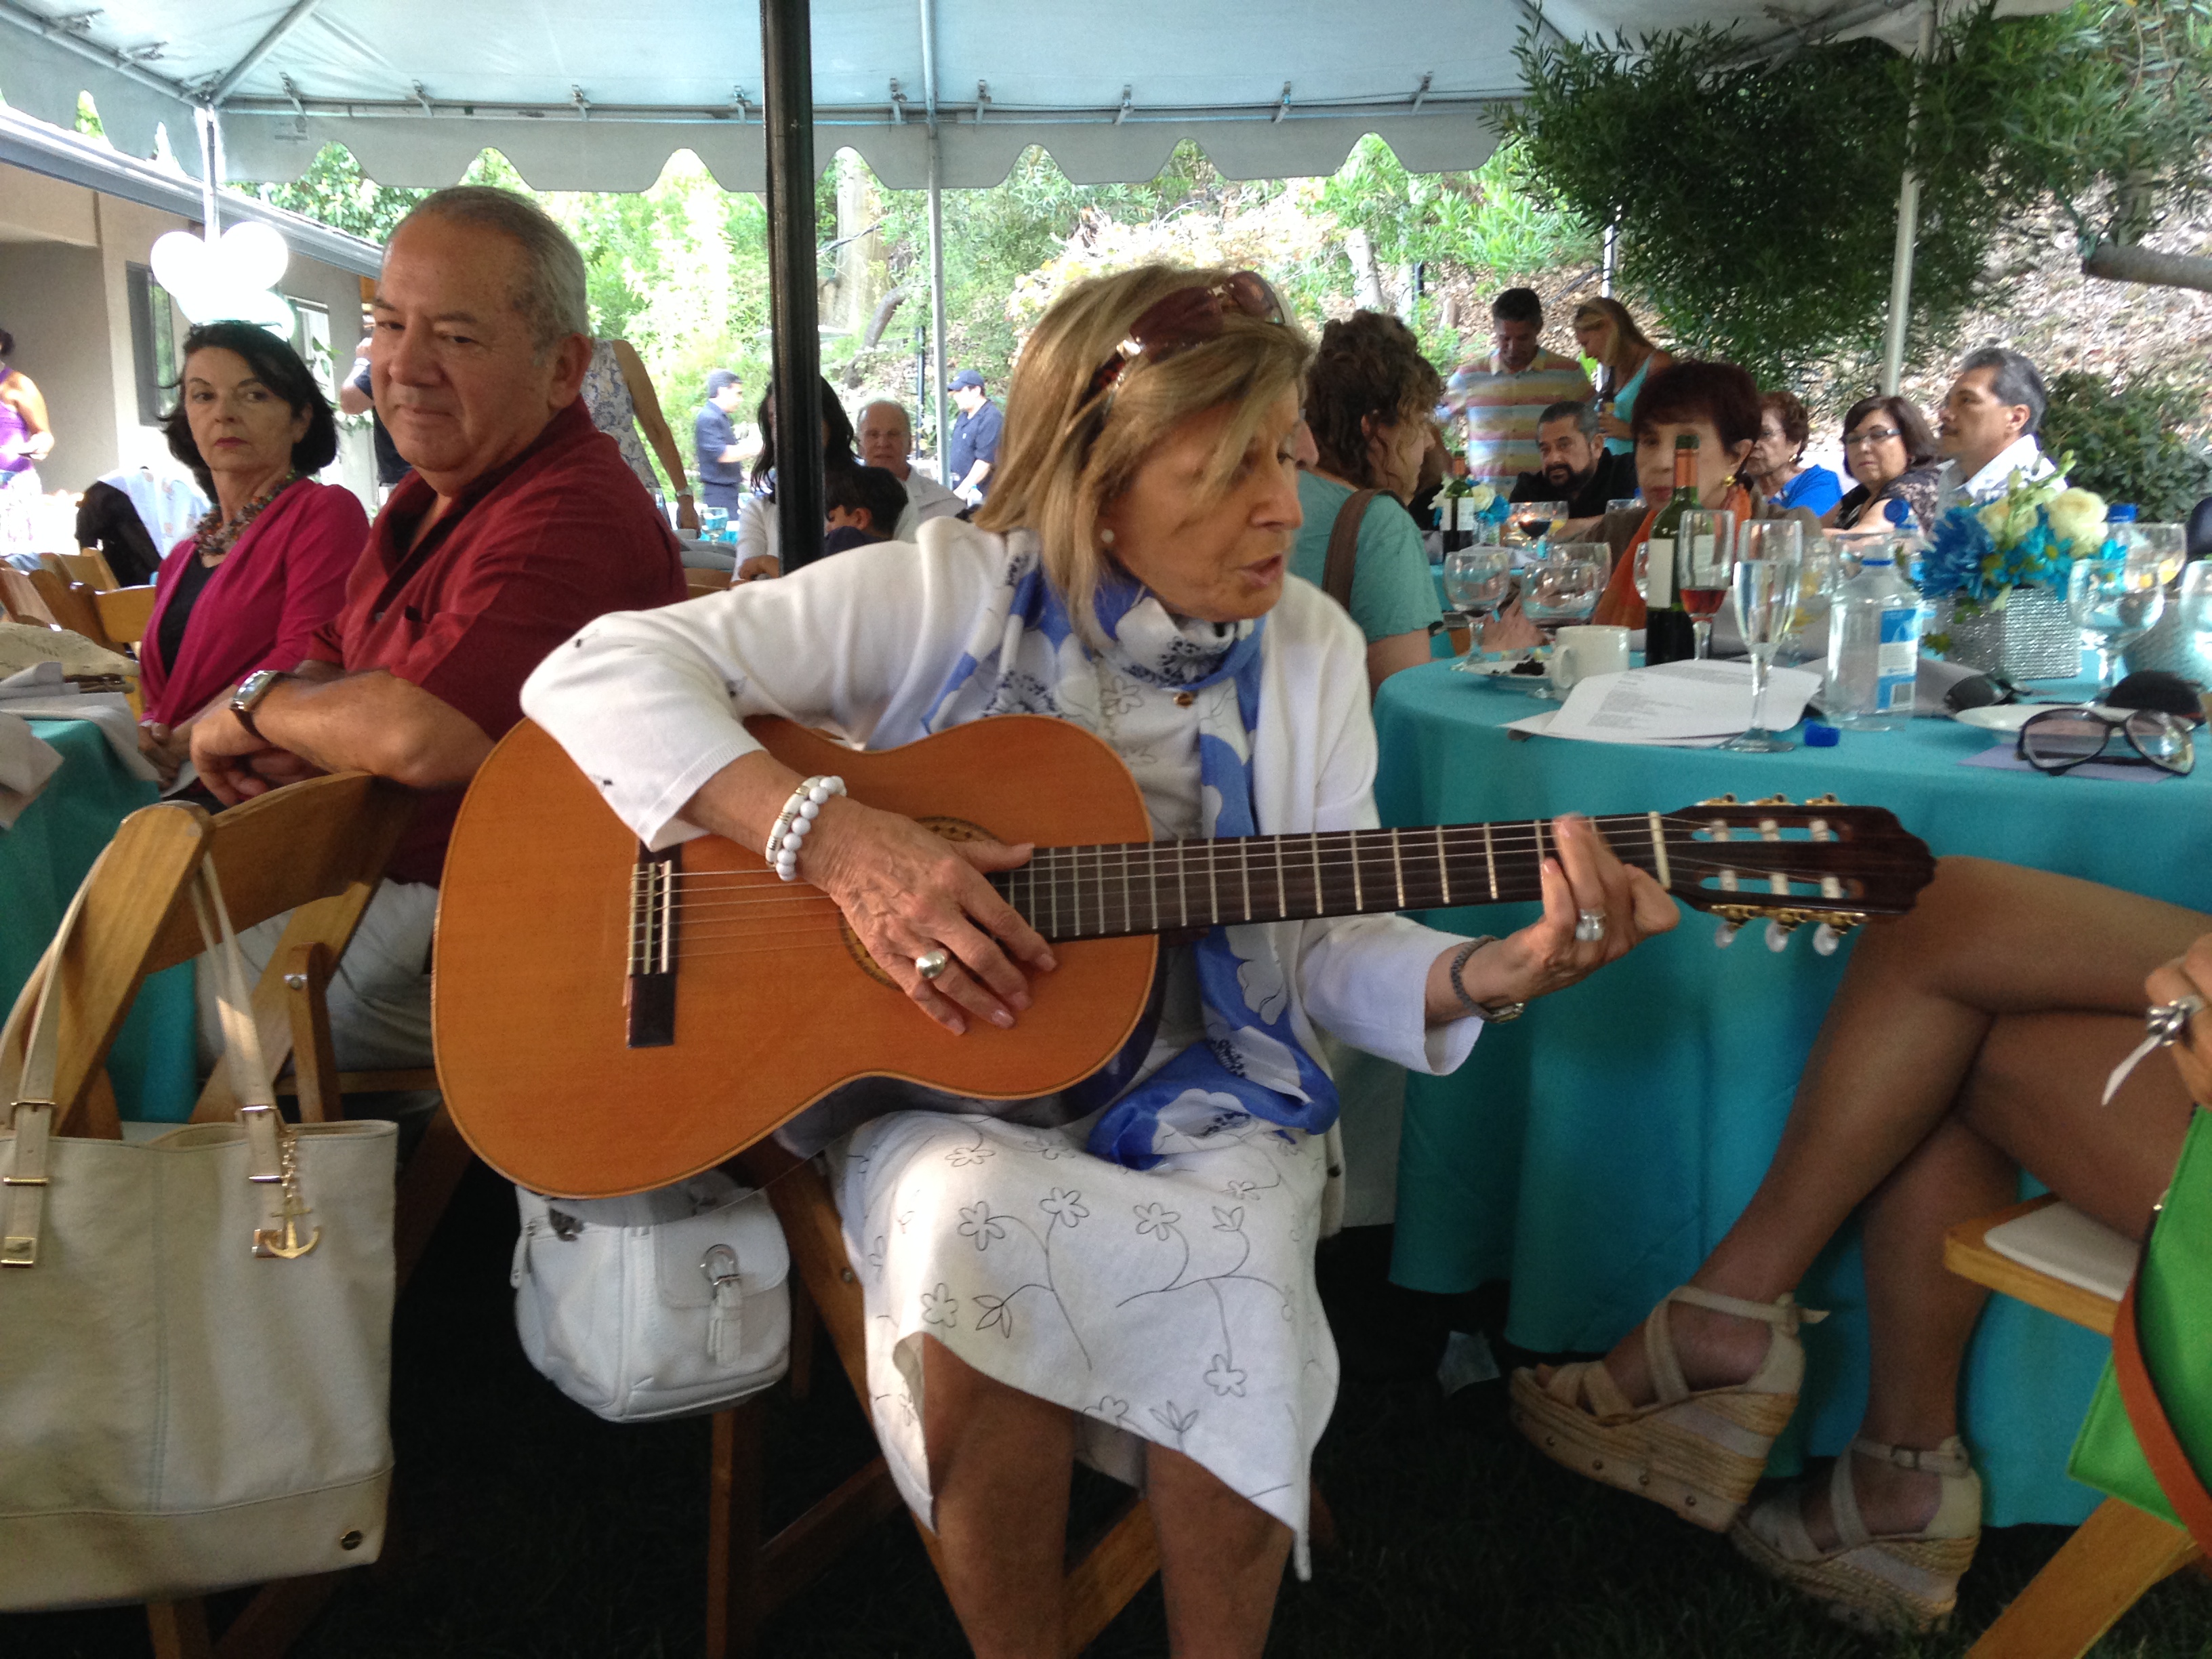
people, amusement park, social group